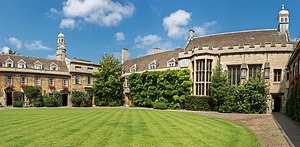
Christ's College (Cambridge)
Christ's Colleges First Court
Christ's College er et kollegium, der er tilknyttet University of Cambridge i Cambridge i England. Christ's College er blandt andet anerkendt for sin høje akademiske standard.